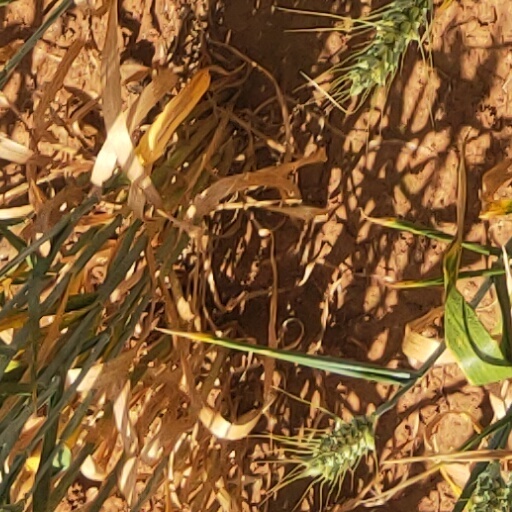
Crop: wheat